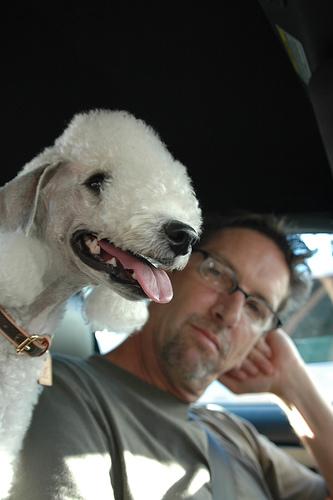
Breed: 214-n000033-Bedlington_terrier